Observation Tower at Goetzinger's Height

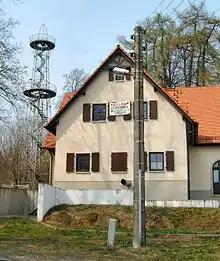
Observation Tower at Goetzinger's Height

The Observation Tower at Goetzinger's Height is a observation tower on Goetzinger's Height (Götzingerhöhe), a small mountain near Neustadt in Sachsen, Germany, named after Wilhelm Leberecht Götzinger.